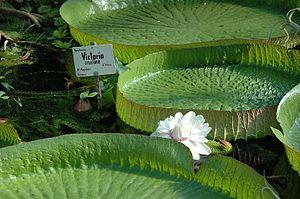
La province d'Entre Ríos est une province de l'Argentine située au nord de la province de Buenos Aires, au sud de la province de Corrientes, à l'est de la province de Santa Fe et à l'ouest de l'Uruguay.